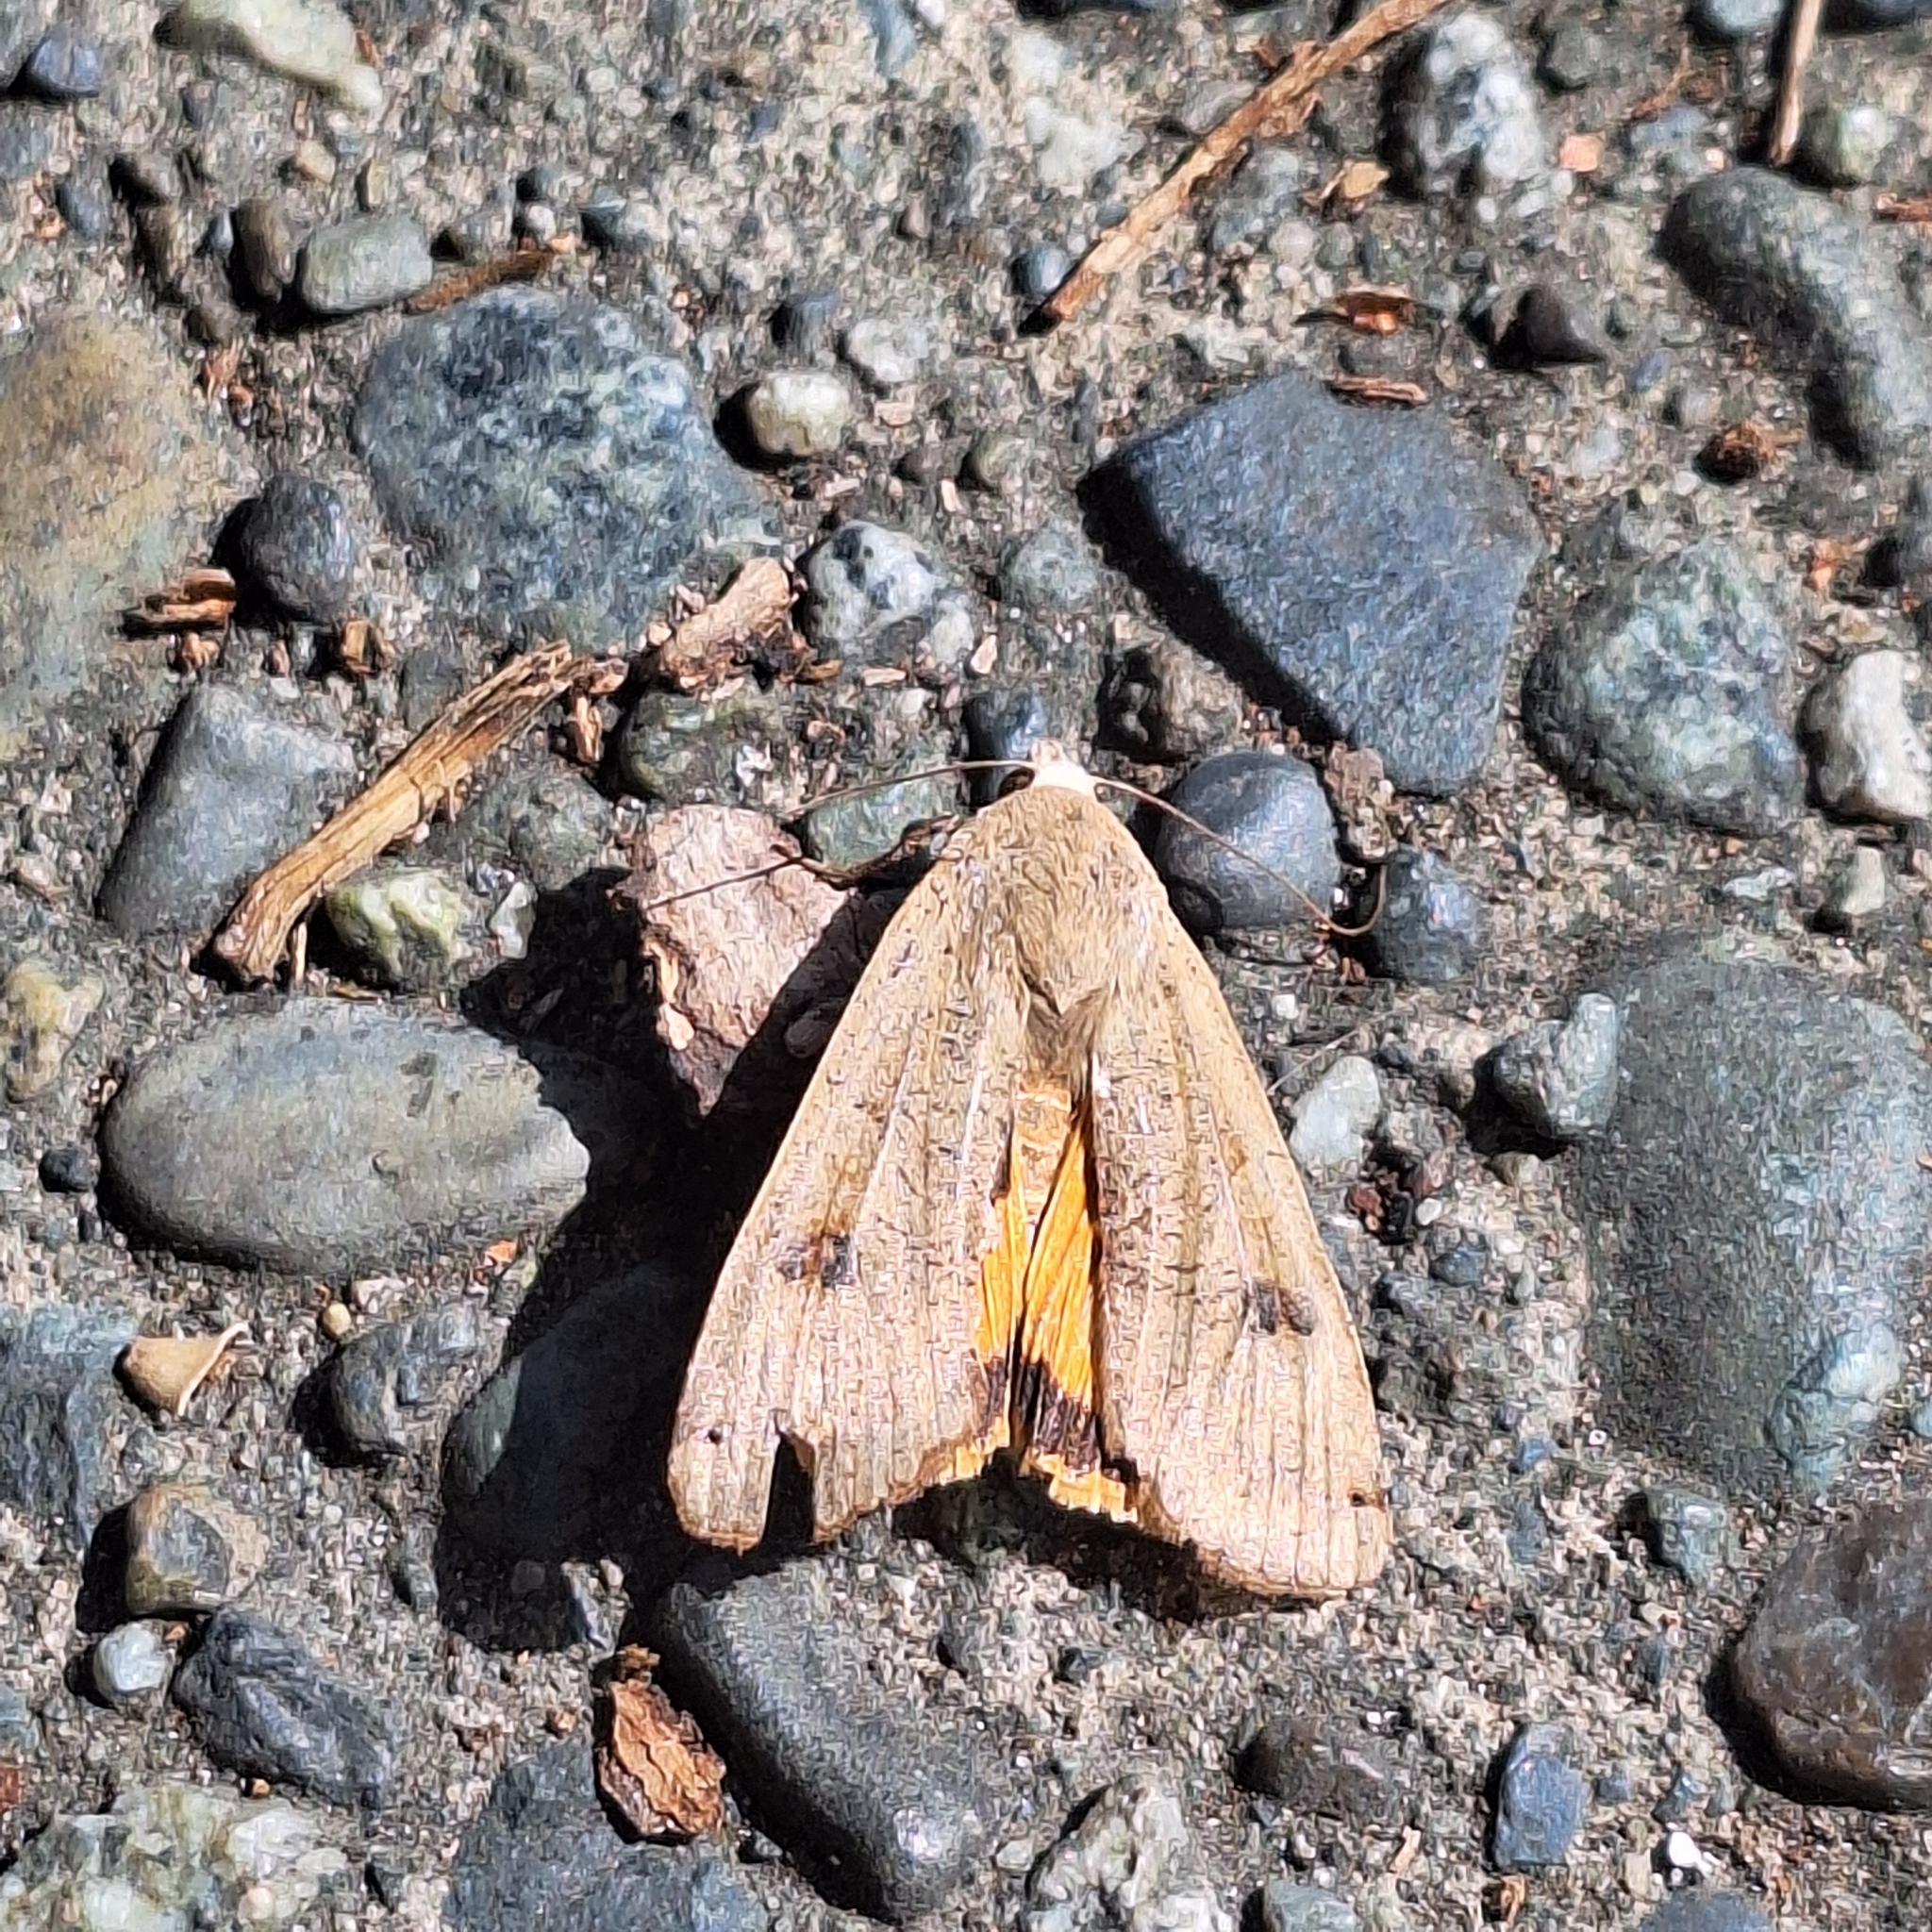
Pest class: cutworms